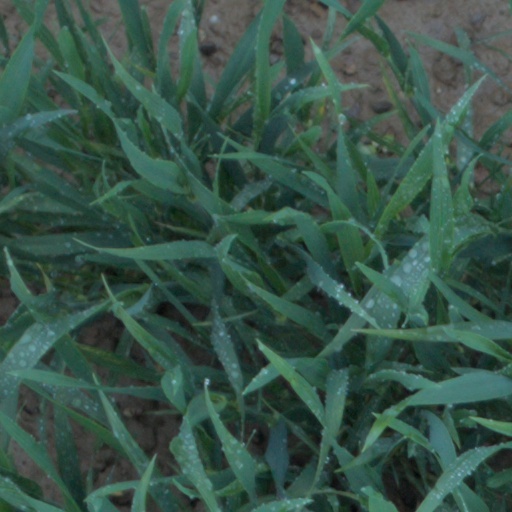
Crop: wheat